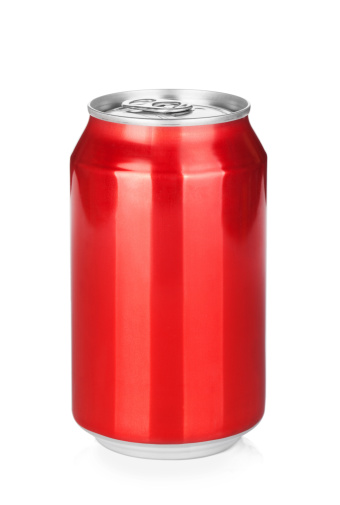
Label: metal